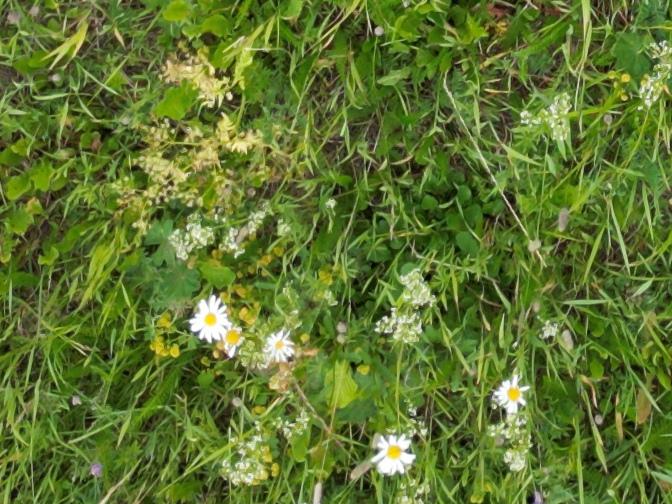
Flowers visible:  daisy flowers,  daisy flowers, yarrow flowers,  daisy flowers,  daisy flowers, yarrow flowers,  daisy flowers,  daisy flowers, yarrow flowers,  daisy flowers,  daisy flowers,  daisy flowers,  daisy flowers